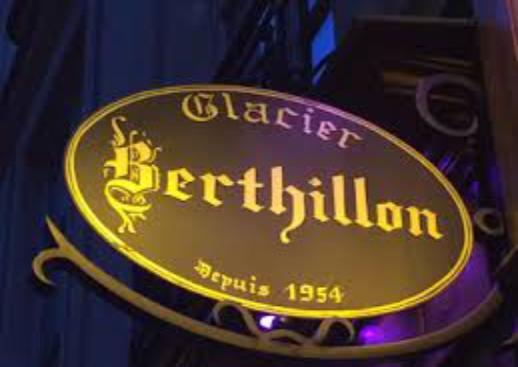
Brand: Berthillon
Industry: Food